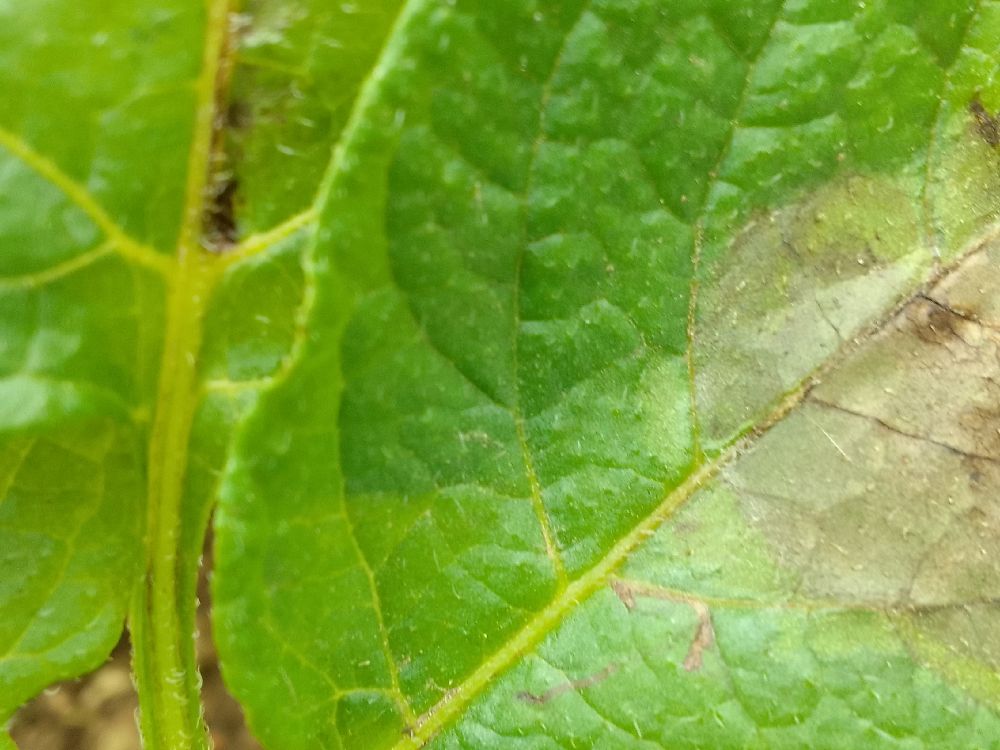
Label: Late blight